Handheld game console

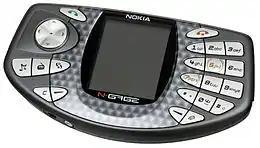
N-Gage

In 2001, Nintendo released the Game Boy Advance (GBA or AGB), which added two shoulder buttons, a larger screen, and more computing power than the Game Boy Color.